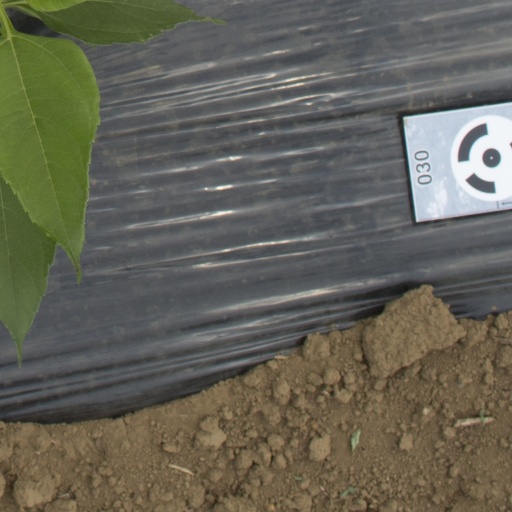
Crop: Jerusalem artichoke